Sean Harris

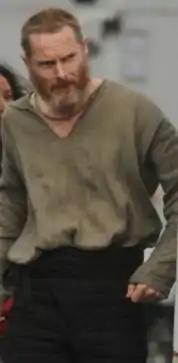
Harris in 2014 portraying MacDuff on the set of "Macbeth"

Sean Harris (born 1 June 1966) is an English actor. He played Ian Curtis in "24 Hour Party People" (2002), Micheletto Corella in "The Borgias" (2011–2013), Fifield in "Prometheus" (2012), Solomon Lane in "" (2015) and "" (2018), Philip in "Possum" (2018), William Gascoigne in "The King" (2019), Henry Peter Teague / Peter Morley in "The Stranger" (2022), and Jacob Pearce in "Paris Has Fallen" (2024).